Turbo Outrun

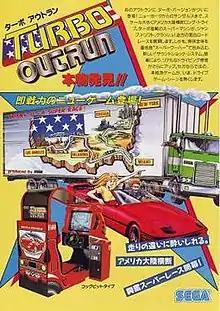
Japanese arcade flyer

Turbo OutRun is a 1989 arcade racing game released by Sega. A follow-up to 1986's "Out Run", it was released as a dedicated game, as well as an upgrade kit for the original "Out Run" board.